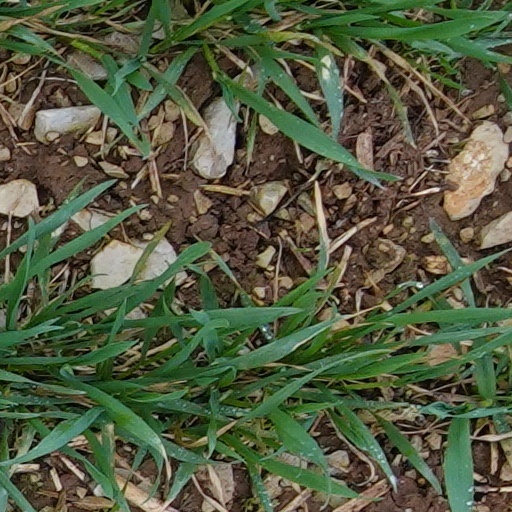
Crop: wheat